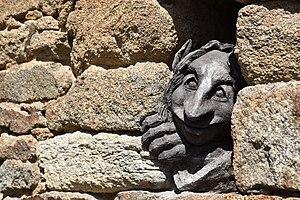
Taden - Curiosité (1)
Taden [tadɛ̃] est une commune française située dans le département des Côtes-d'Armor en région Bretagne.